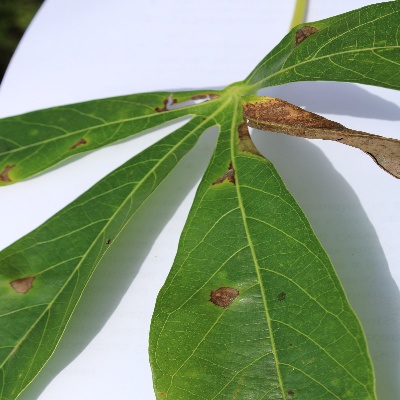
Crop: Cassava
Condition: bacterial blight